Sky position (RA, Dec in degrees): 203.765, -1.926
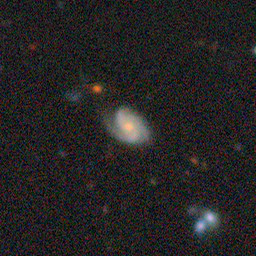
Galaxy morphology: Unbarred Loose Spiral Galaxies